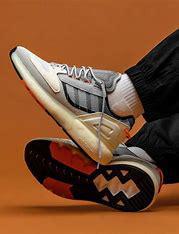
Brand: Adidas
Model: ZX 5K Boost